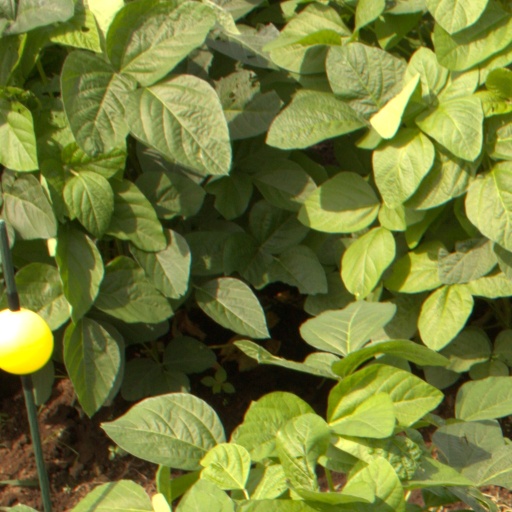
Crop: soybean